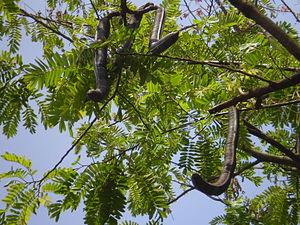
Cassia grandis est une plante du genre Cassia et de la famille des Caesalpiniaceae, ou des Fabaceae, sous-famille des Caesalpinioideae, selon la classification phylogénétique.